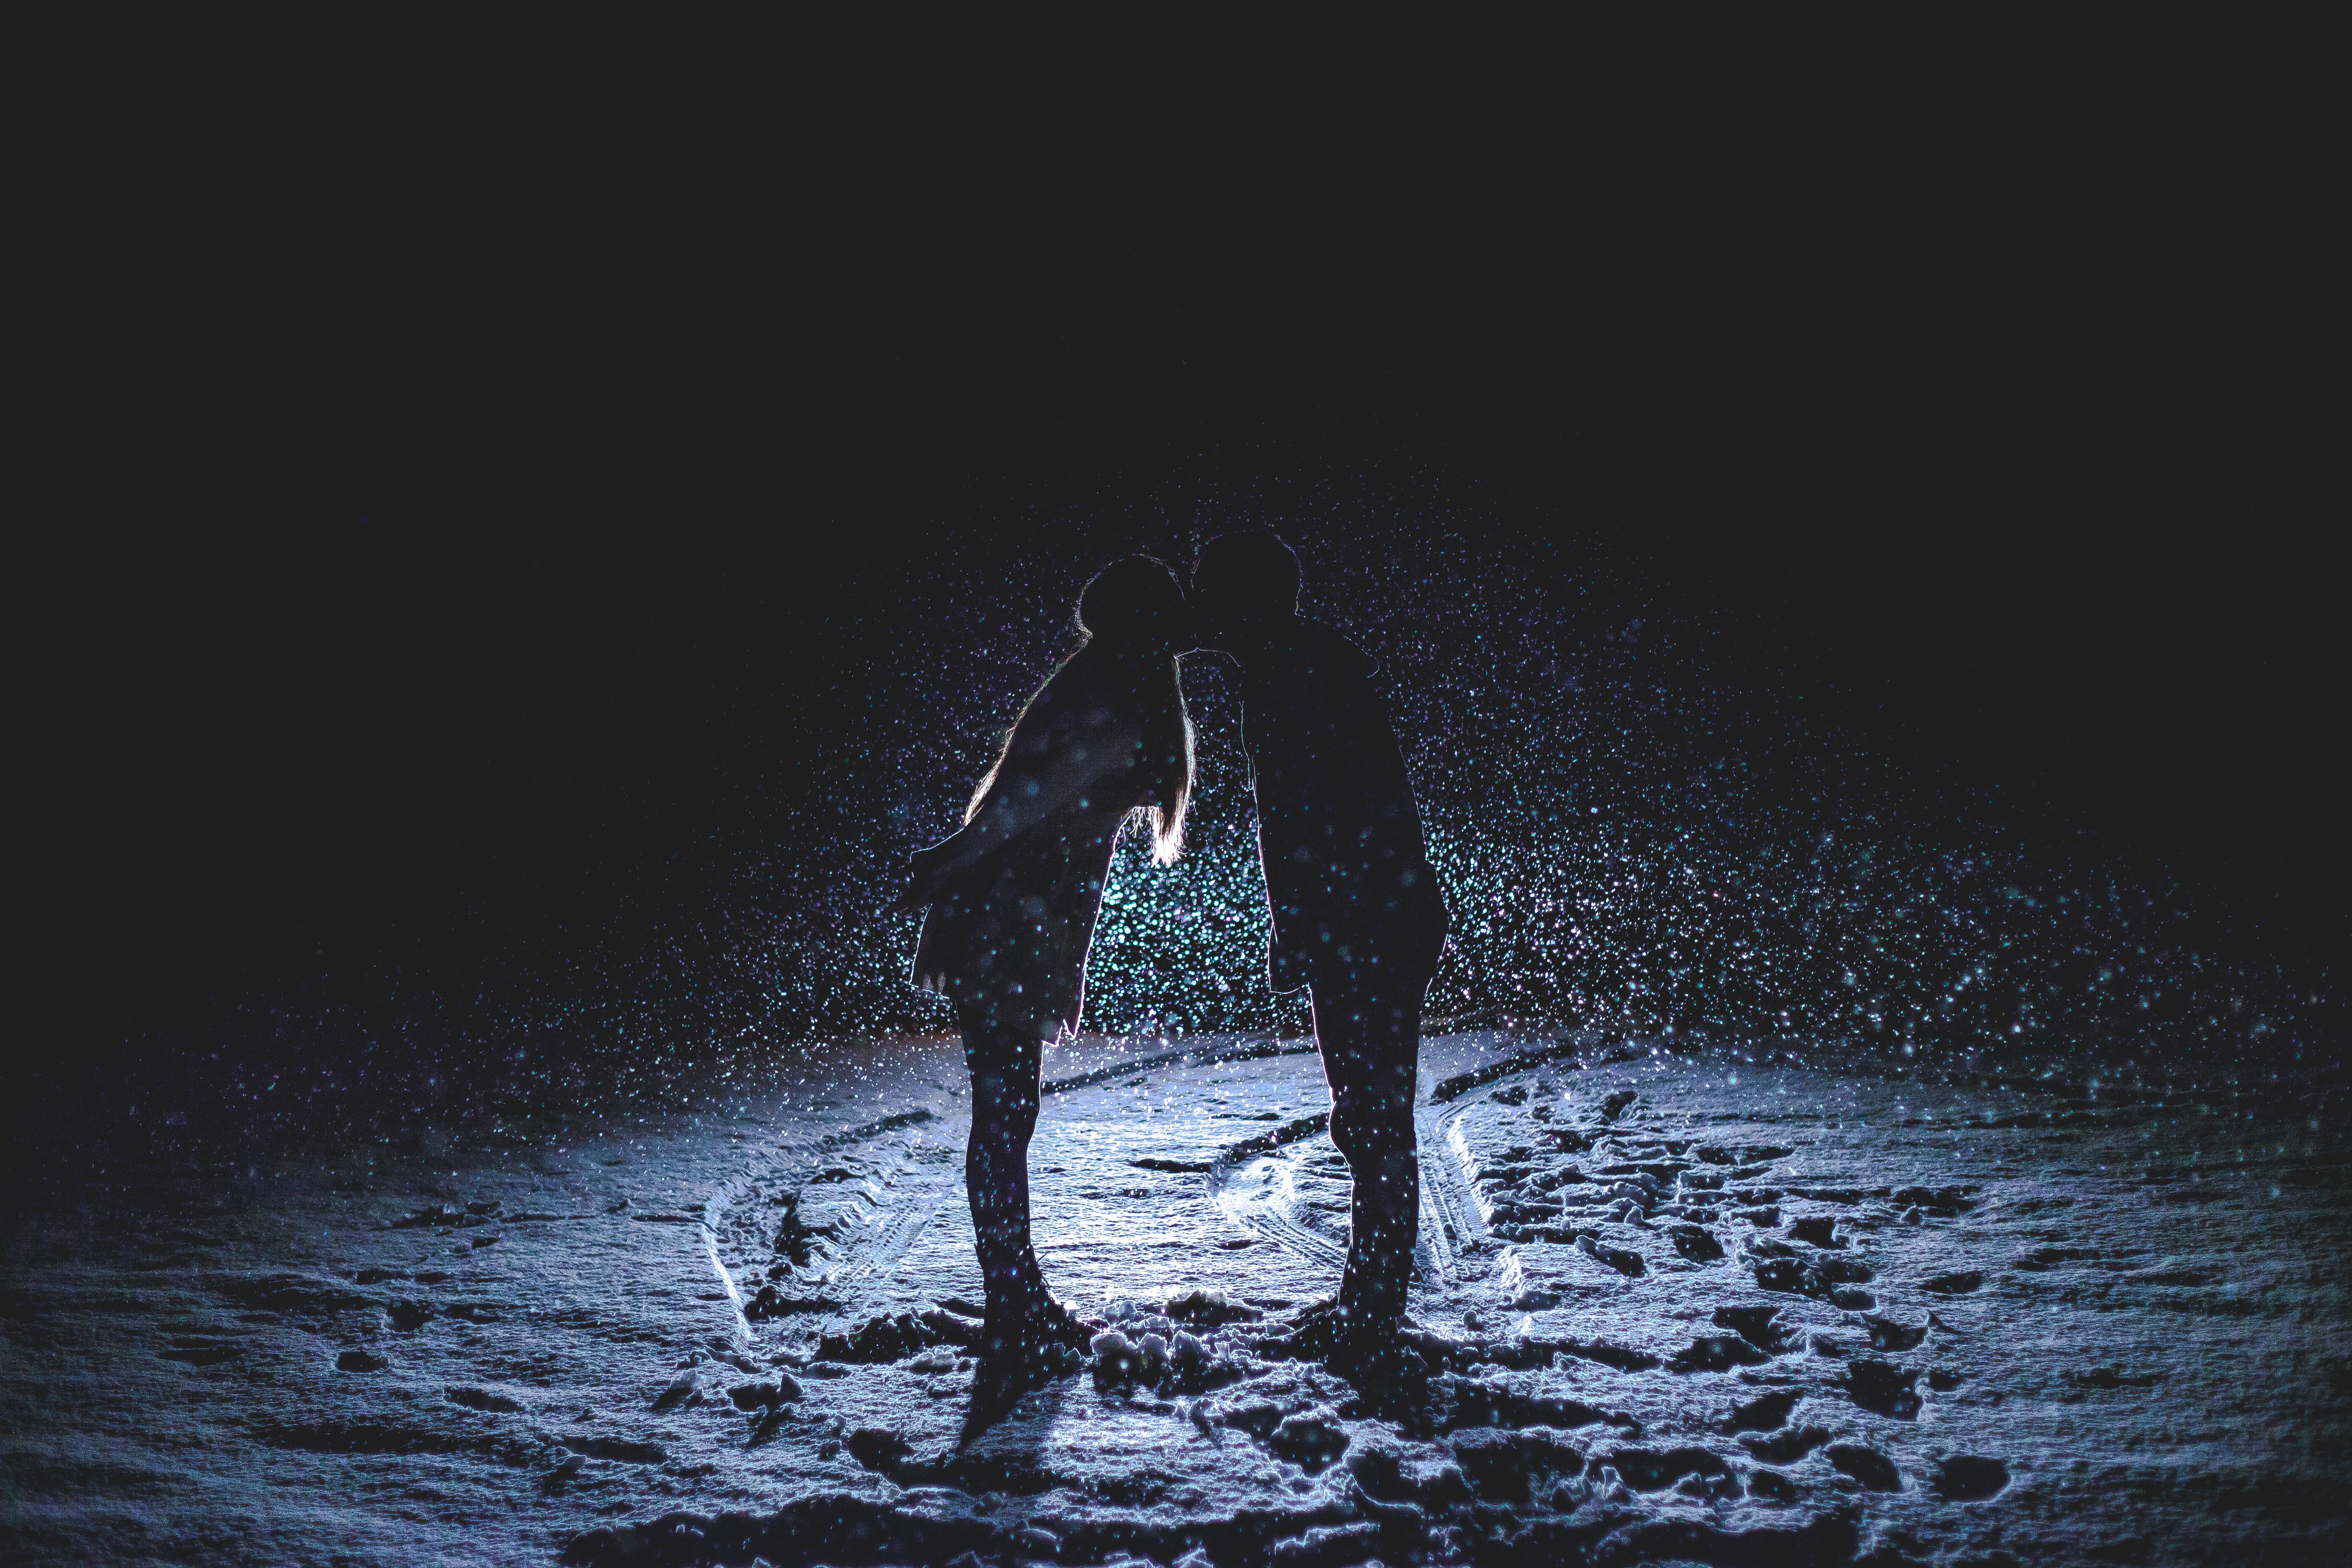
silhouette, snow, light, black and white, photography, wave, love, reflection, kiss, couple, darkness, black, kissing, monochrome photography, computer wallpaper